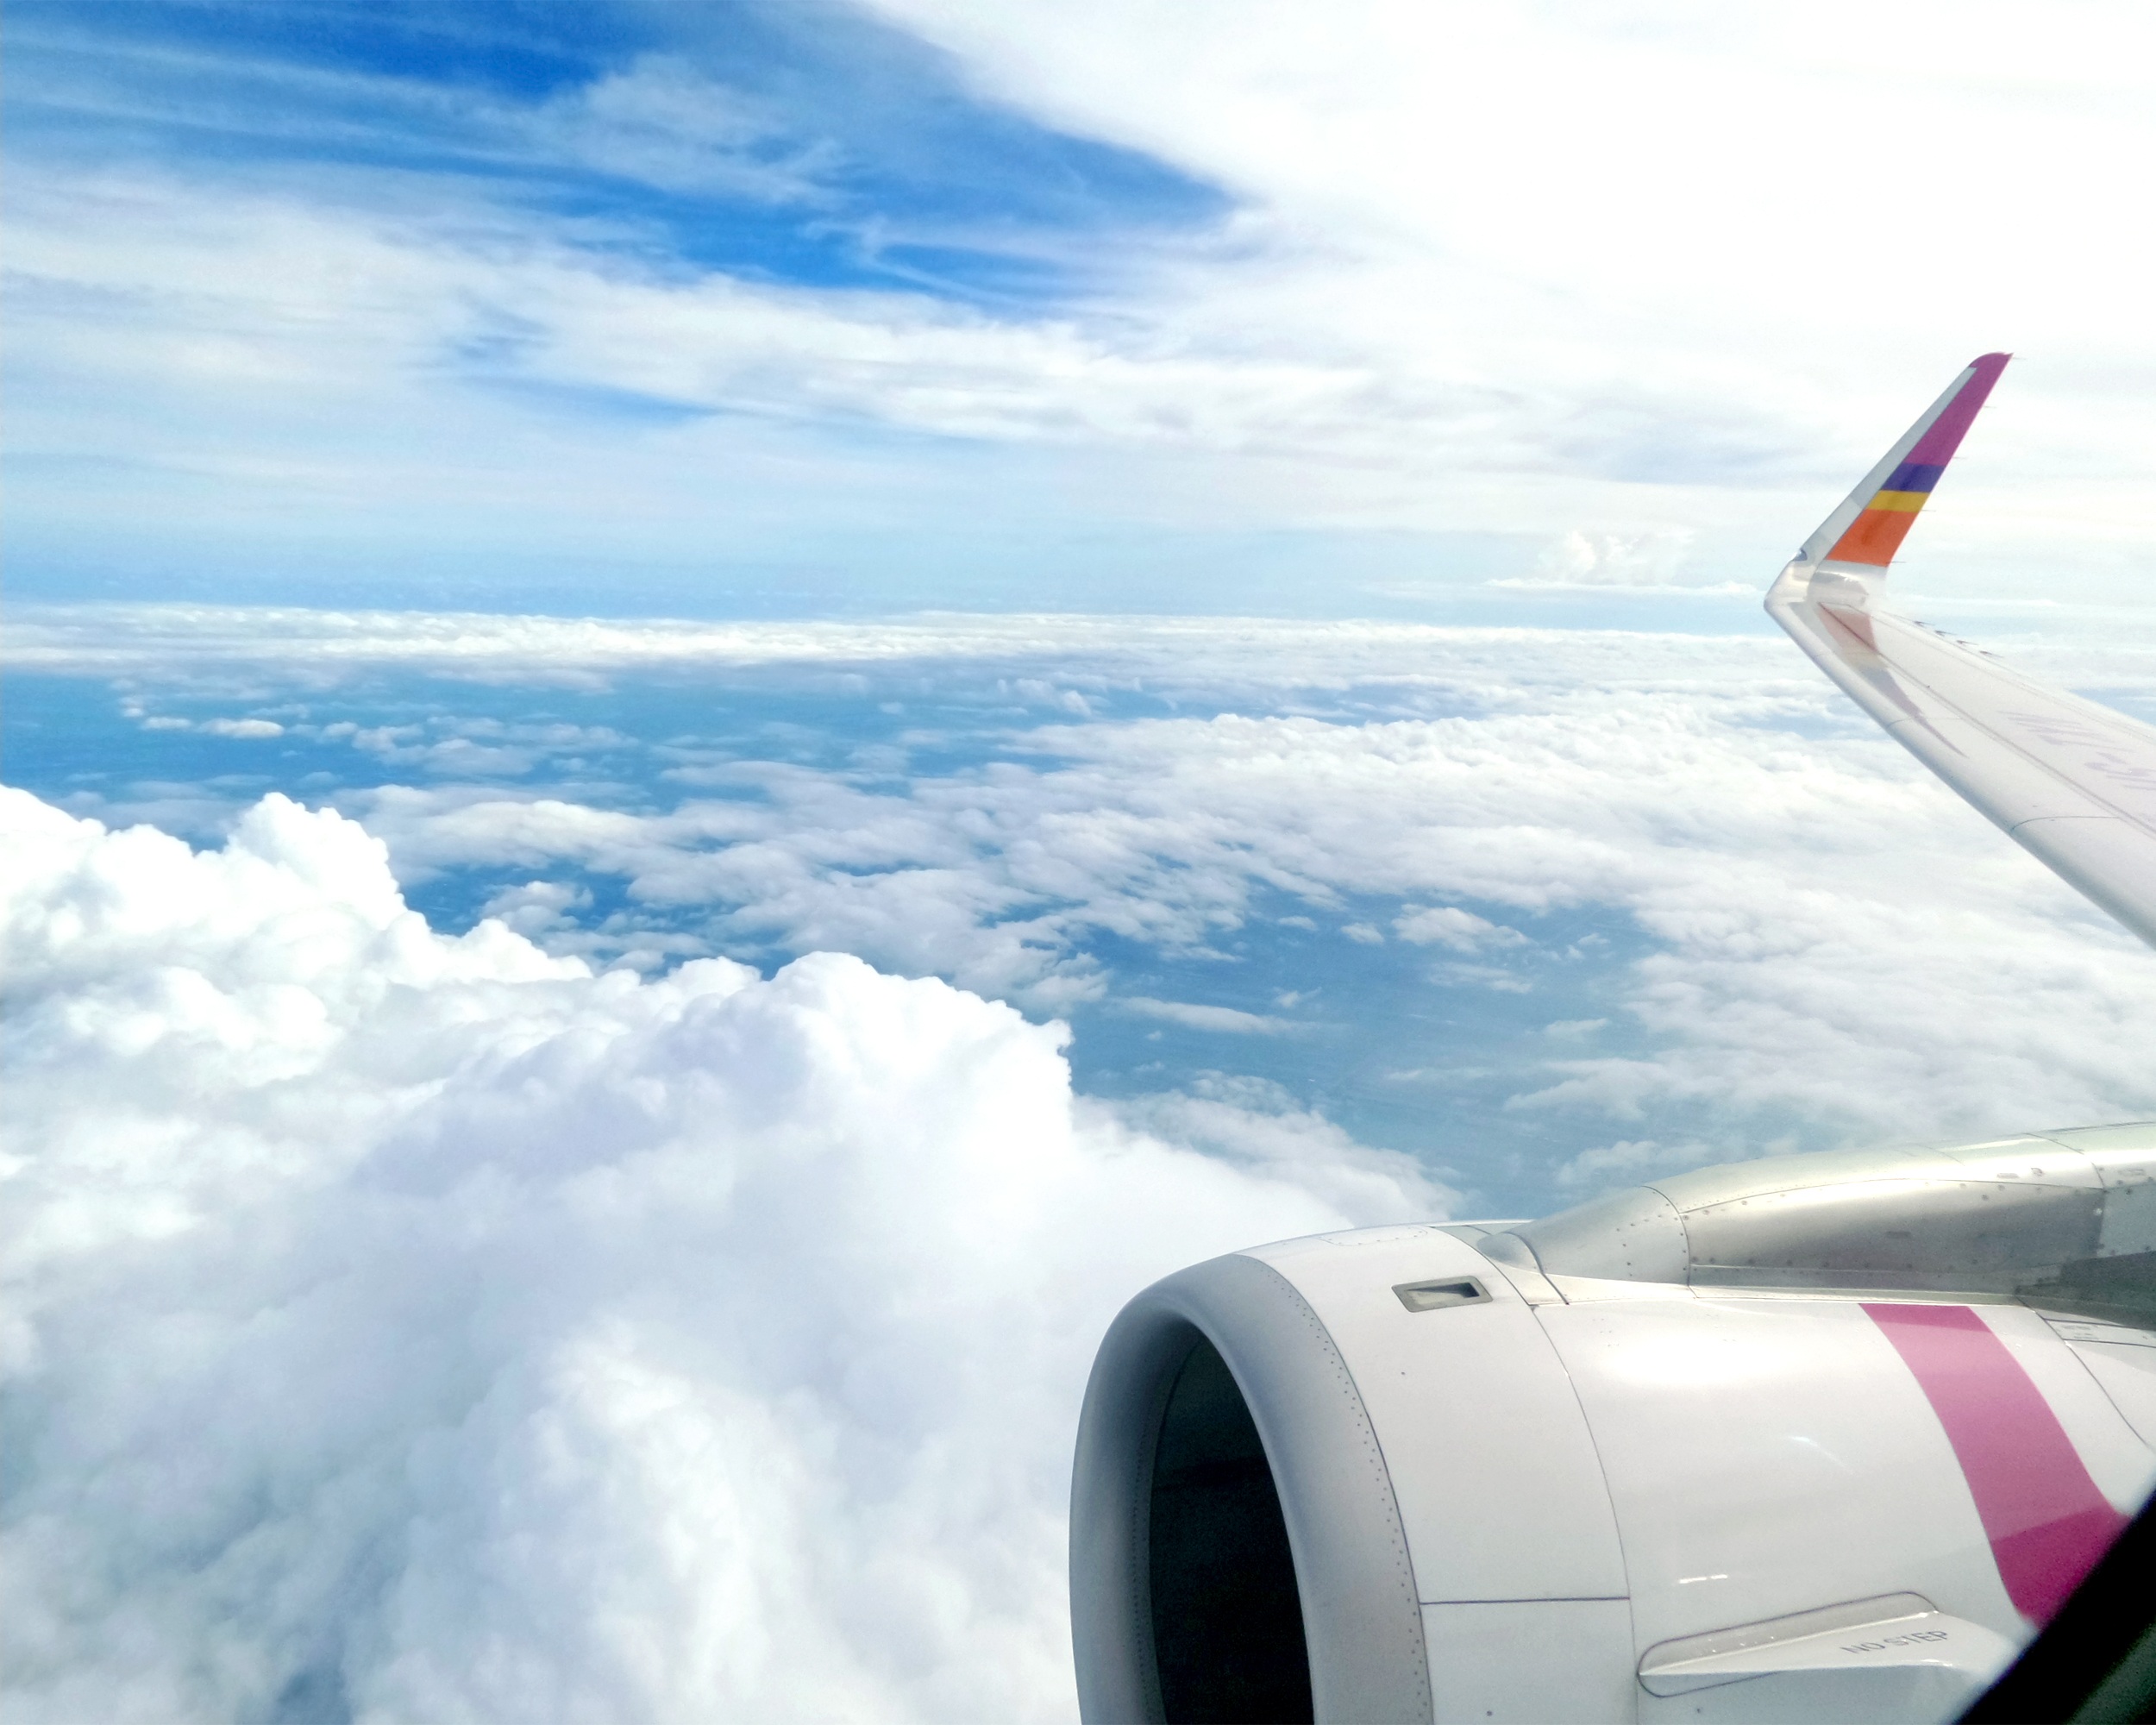
wing, cloud, sky, air, fly, vacation, travel, airplane, plane, aircraft, jet, transportation, transport, vehicle, airline, aviation, flight, blue, business, tourism, trip, airliner, passenger, takeoff, air force, jet aircraft, air travel, atmosphere of earth, wide body aircraft, aerospace engineering, aircraft engine